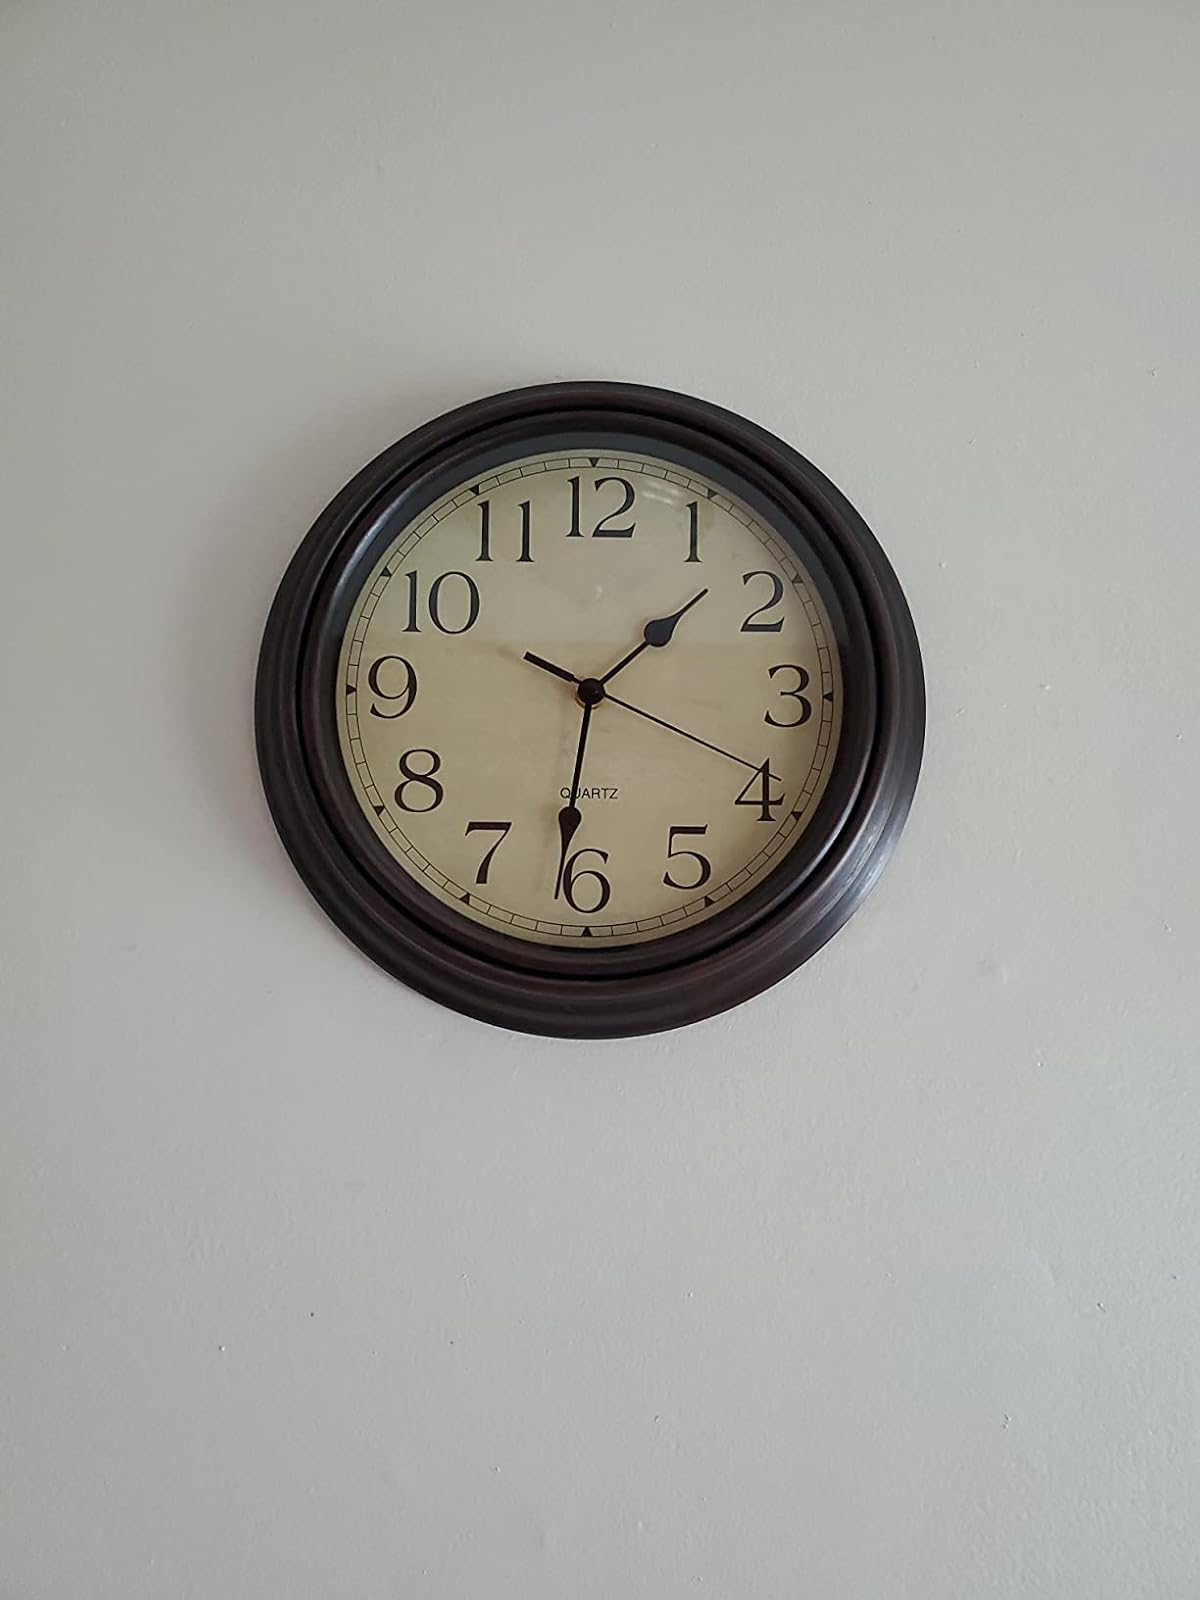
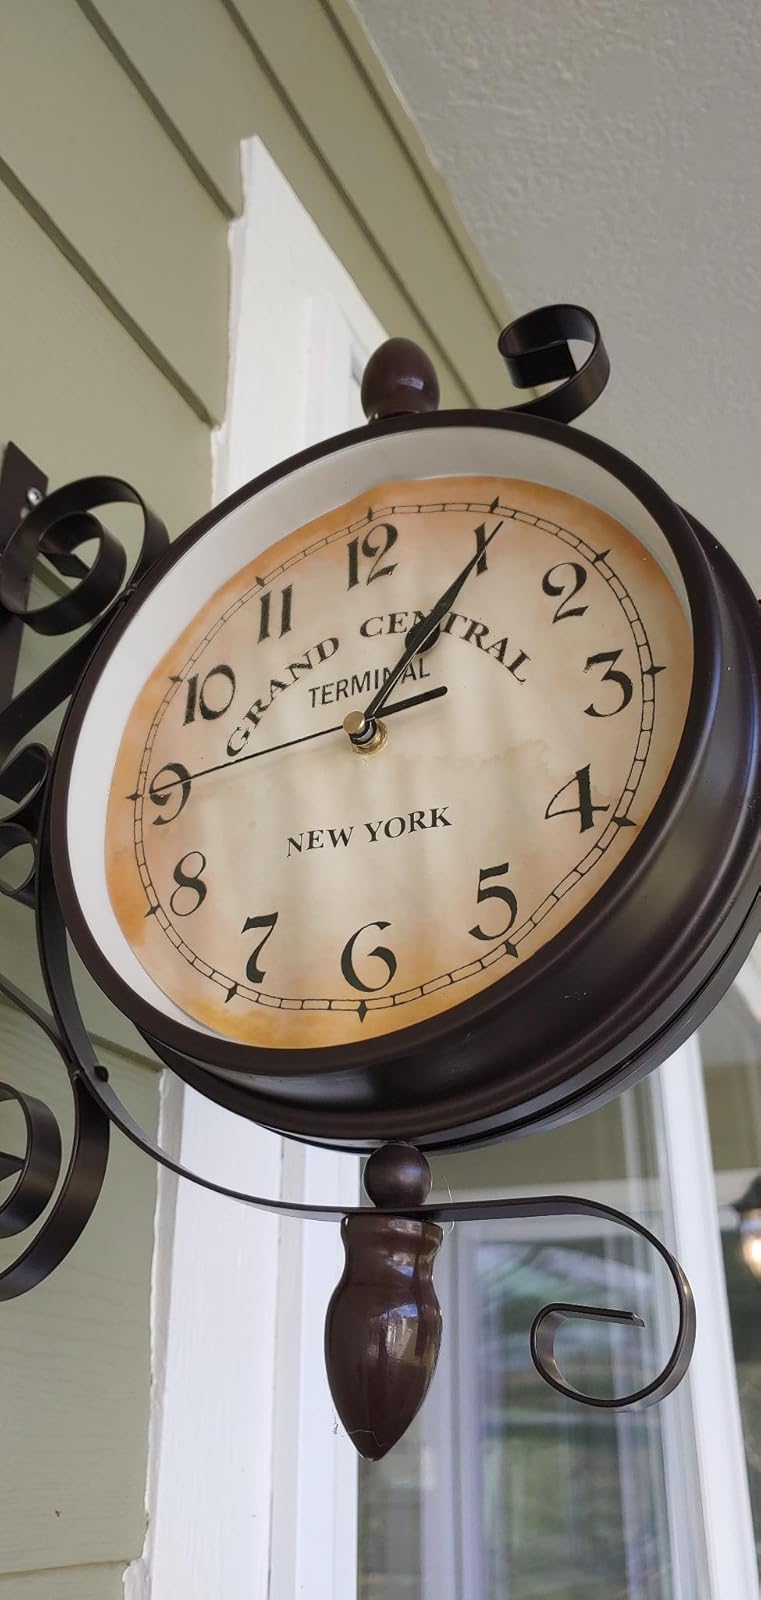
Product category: clock
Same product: no